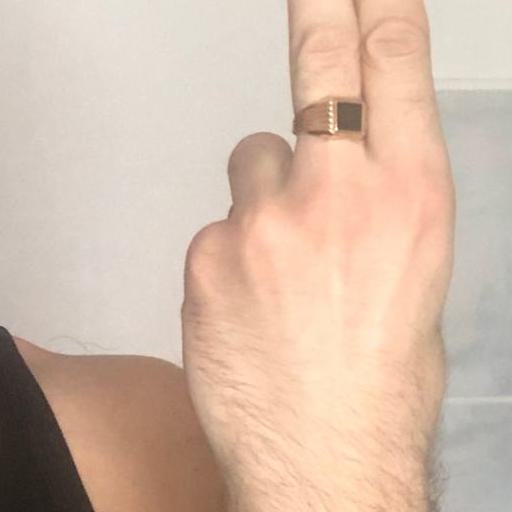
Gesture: two_up_inverted